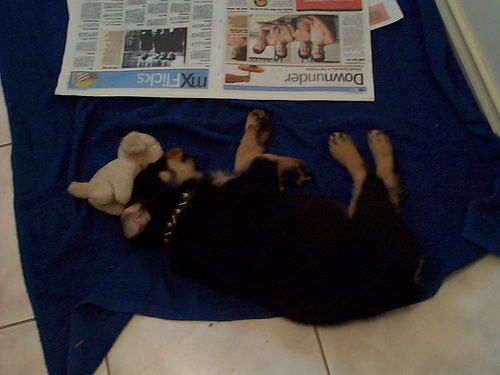
A dog sleeping on a blue blanket next to a news paper.
A puppy is sleeping on a blue towel next to a newspaper.
A puppy is laying on the floor next to some papers.
It's always nice to have a nap with your favorite stuffed toy after reading the paper.
A dog laying on a towel next to a newspaper.